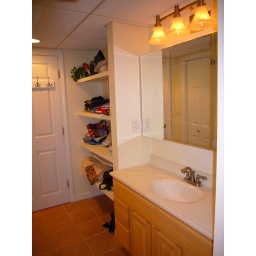
full bathroom in downstairs- new in 2008. Ceramic tile floor 4'shower closet, built in shelves, add'l storage. window.